Answer in natural language. Considering the relative positions, where is Doorway (highlighted by a red box) with respect to dark blue fabric armchair (highlighted by a blue box)? Choose between the following options: right or left
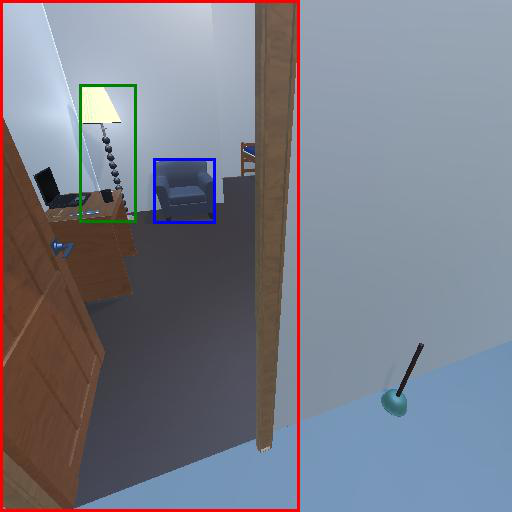
<answer>right</answer>